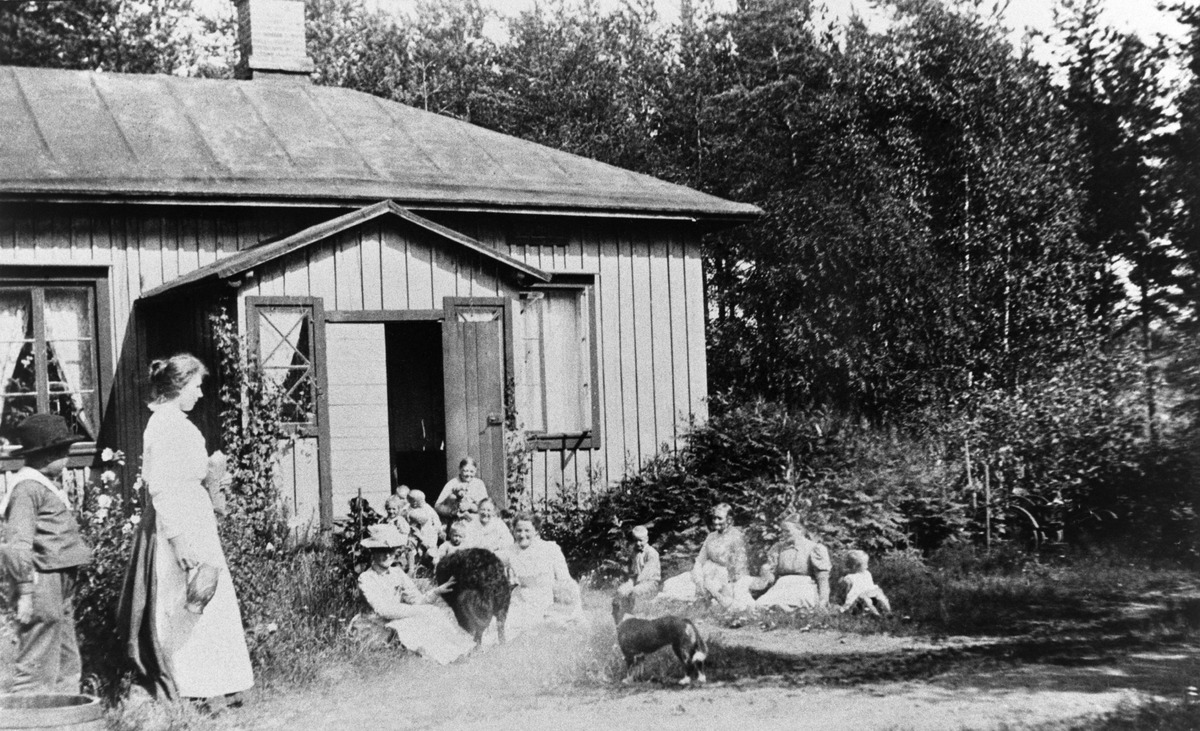
Vuosaari, Marielund
sisällön kuvaus: Vuosaari, Marielund. Salin rappusilla vas. Otto Mickelsson, palvelijatar Hildur,

lähinnä ovea Emilia Lassenius. Lindbergejä ja Lasseniuksia. Kuvattu

Marianpäivänä 1903. mustavalkoinen
Kuvaaja: Svanström, Harald, valokuvaaja
Ajankohta: kuvausaika 1903
Paikka: Suomi, Uusimaa, Helsinki, Vuosaari Helsinki, Satamasaarentie nykyinen
Aiheet: puurakennukset, pihat